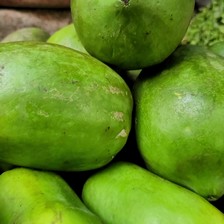
Label: others